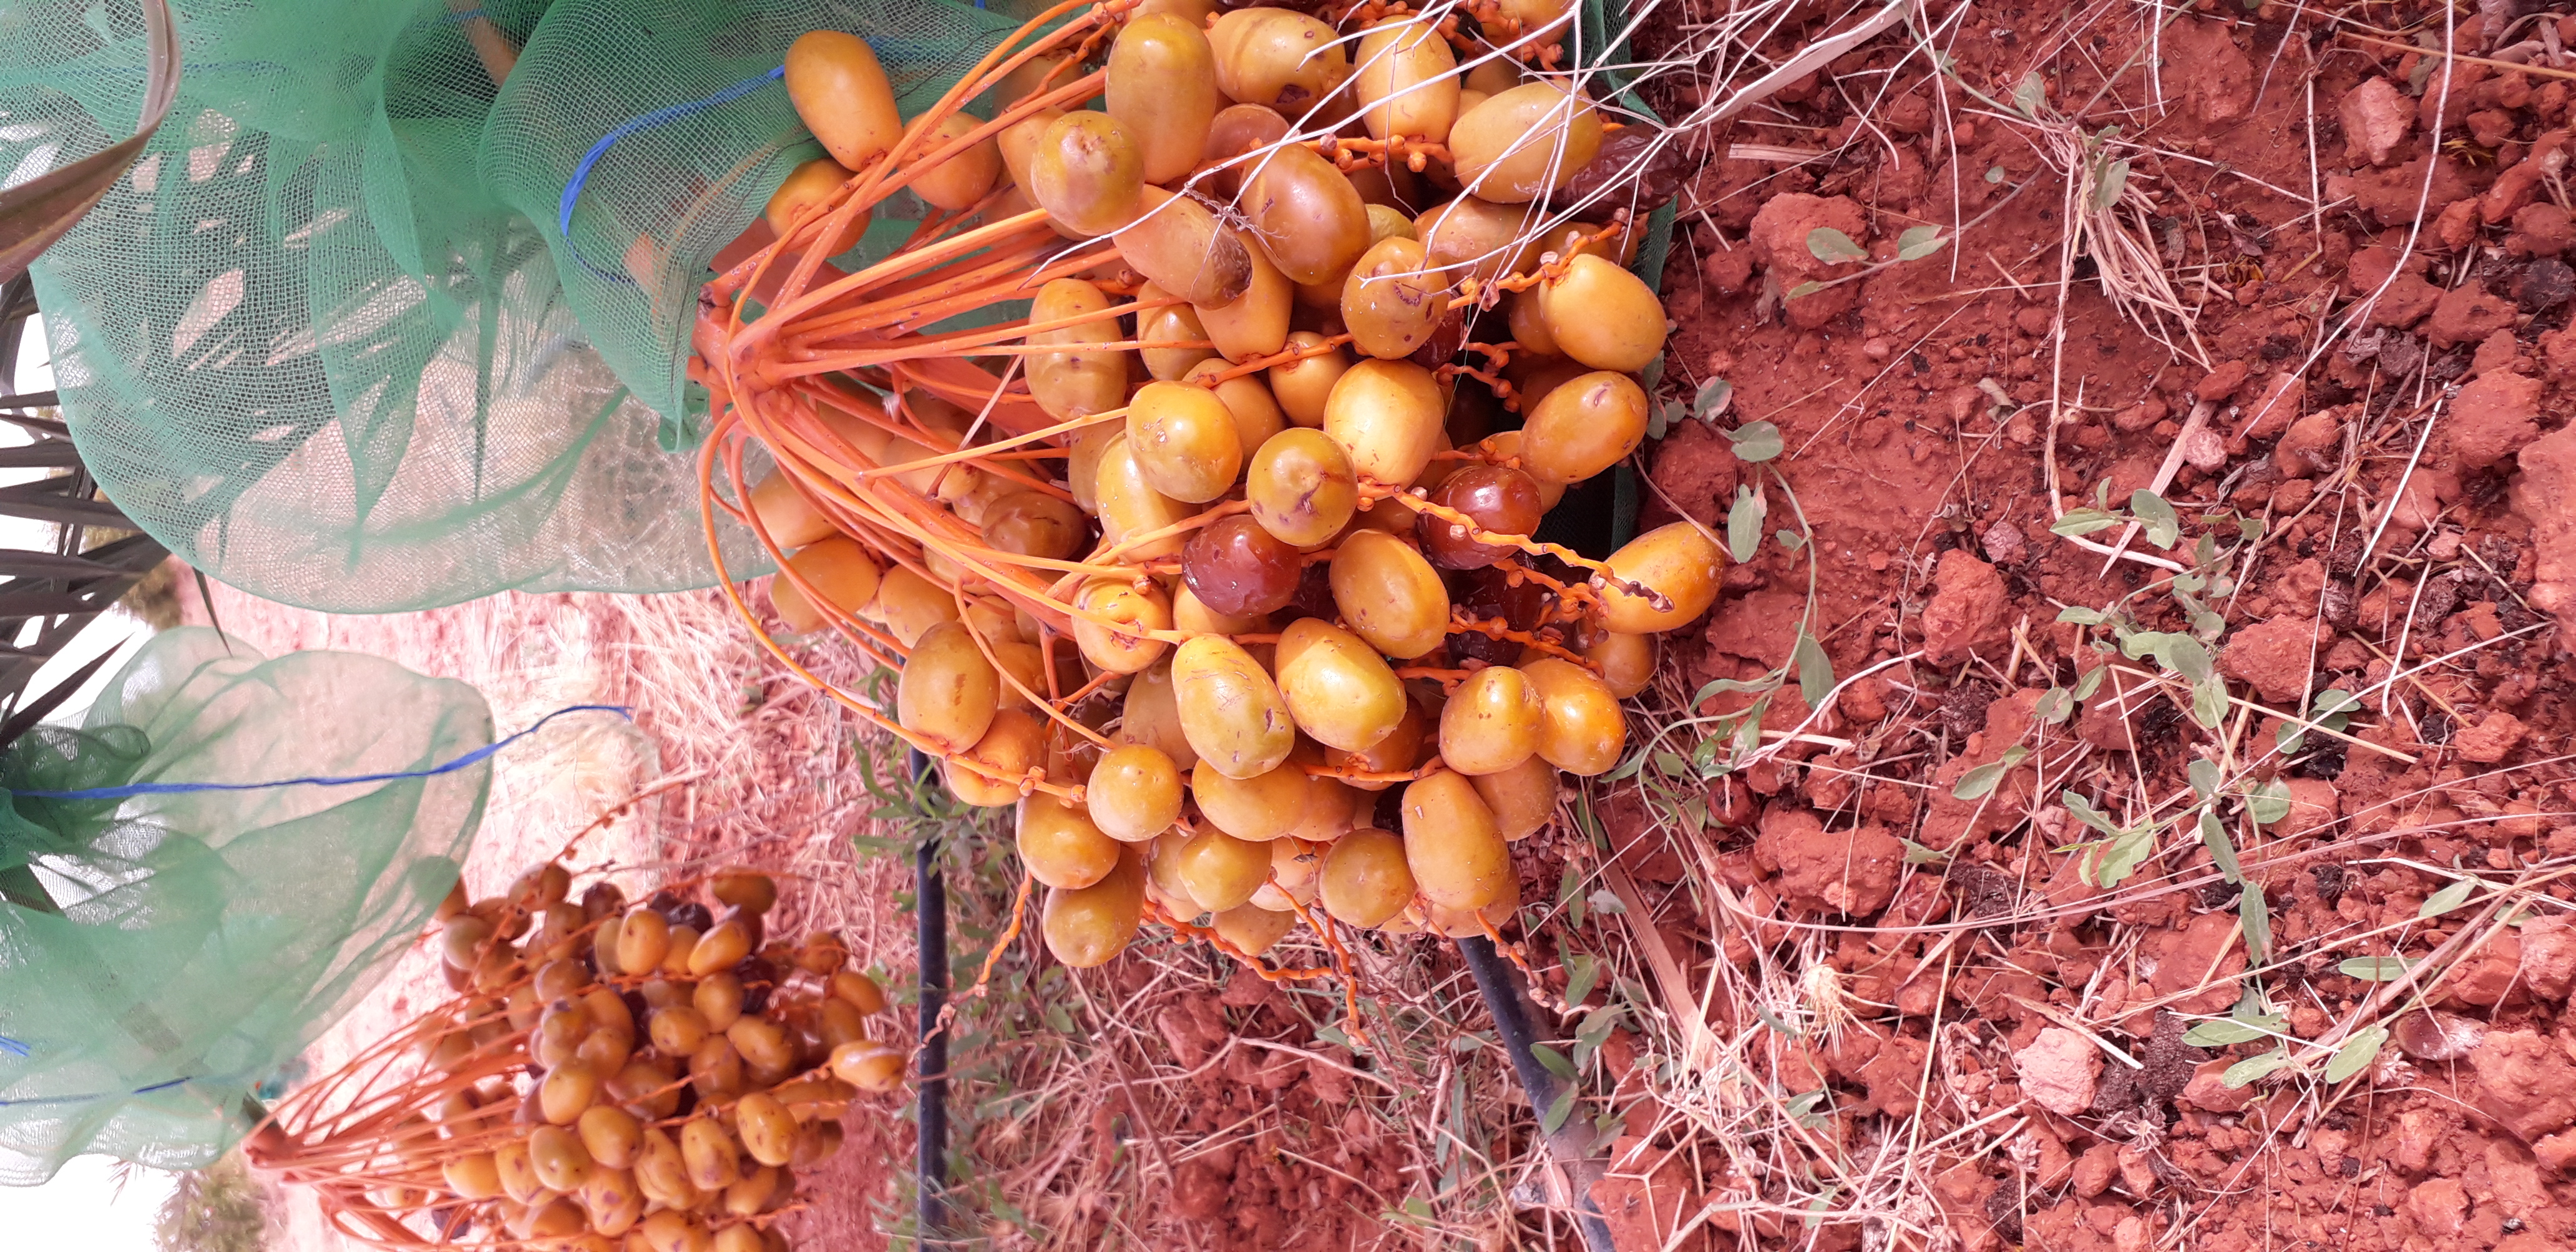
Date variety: Boufagous